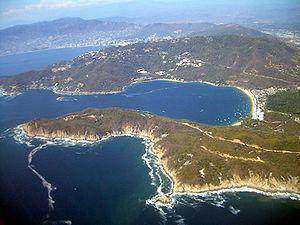
Hasekura Tsunenaga, également appelé Don Felipe Francisco Hasekura après sa conversion au christianisme, est né en 1571 et meurt en 1622. Samouraï japonais, vassal du daimyō de Sendai, Date Masamune, il dirigea une ambassade vers la Nouvelle-Espagne puis l'Europe entre 1613 et 1620. Il fut le tout premier officiel japonais envoyé aux Amériques, et lorsqu'il se rendit en France, permit le premier contact direct connu entre Français et Japonais à Saint-Tropez.